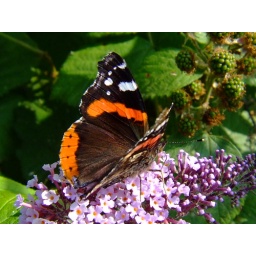
Waited a while by this Buddleia or butterfly bush, and along came this lovely red admiral... Cardiff S. Wales.